Vitaly Likhachyov

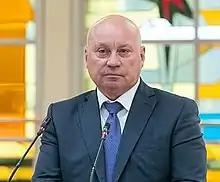

Vitaly Viktorovich Likhachyov ( born on 22 February 1964), is a Russian politician, who is currently a member of the State Duma of the VIII convocation. He had served as the mayor of Volgograd from 2018 to 2021, and had been a member of the Volgograd Oblast Duma of the third and fourth convocations, and was its chairman from 2005 to 2009.